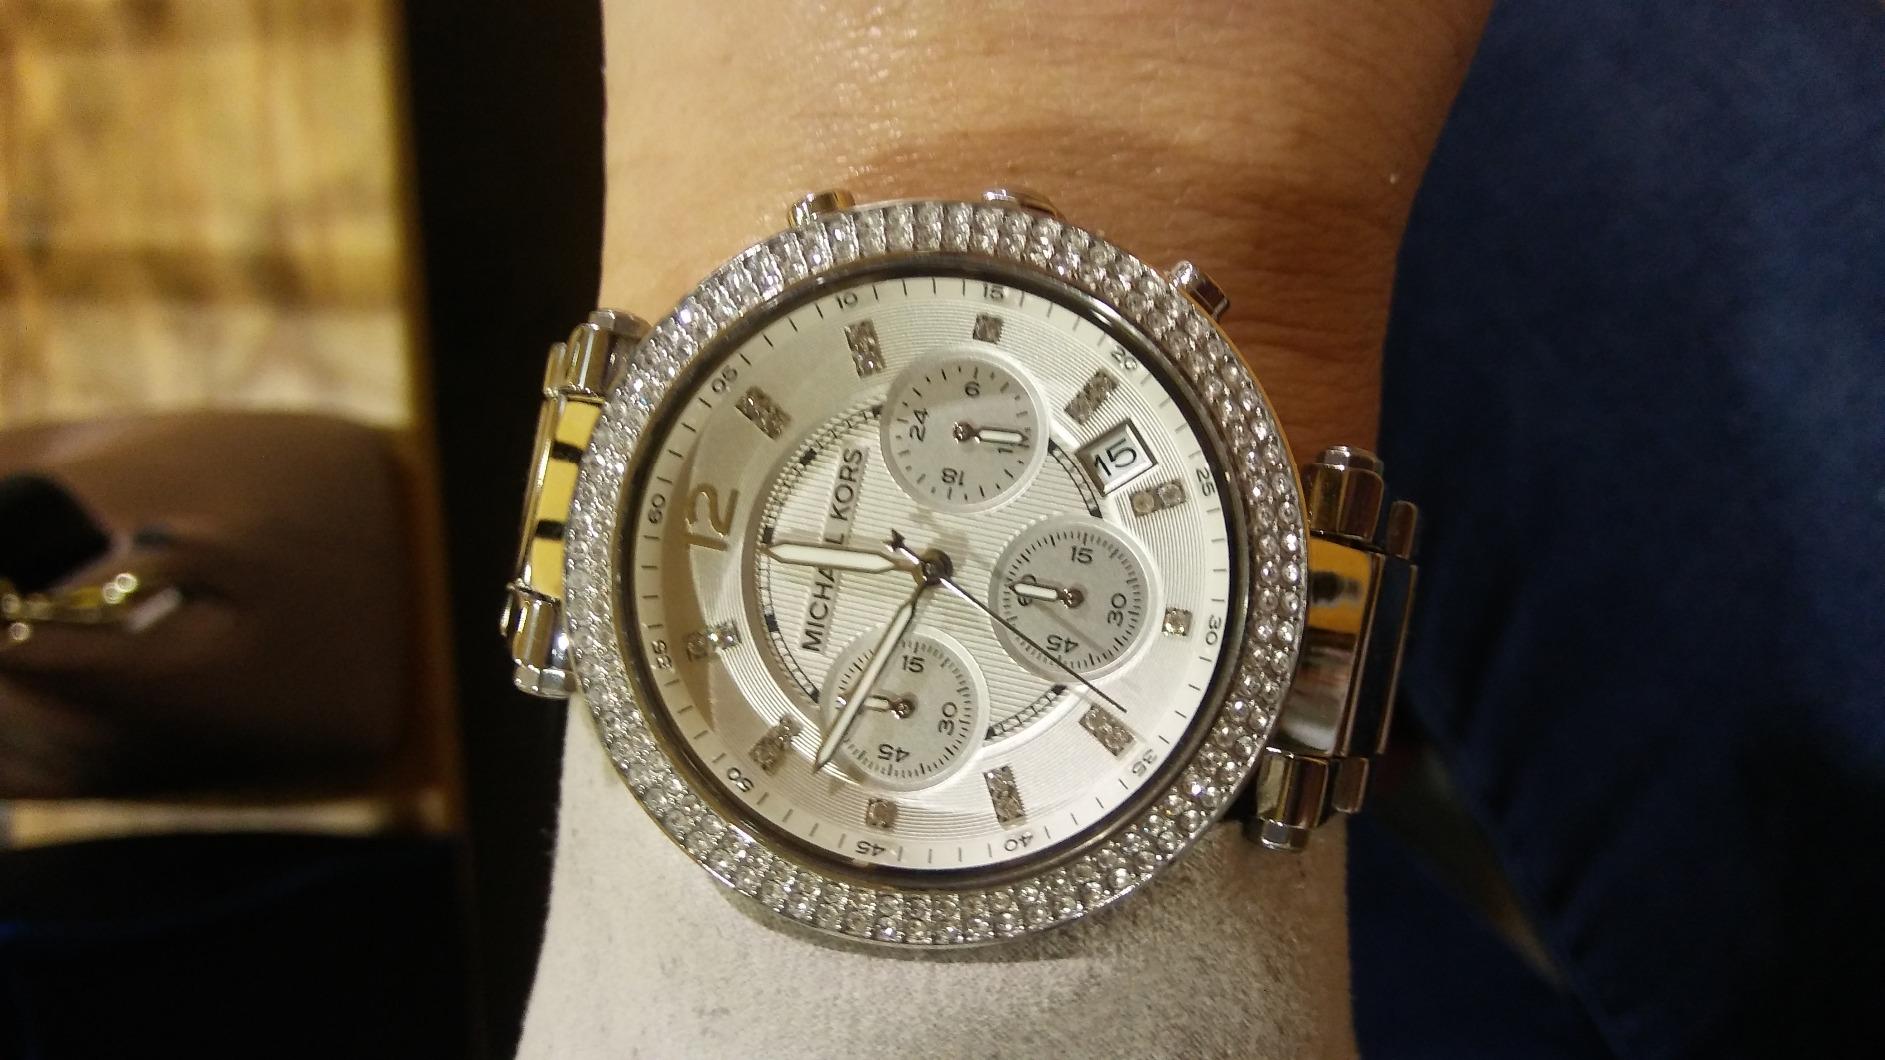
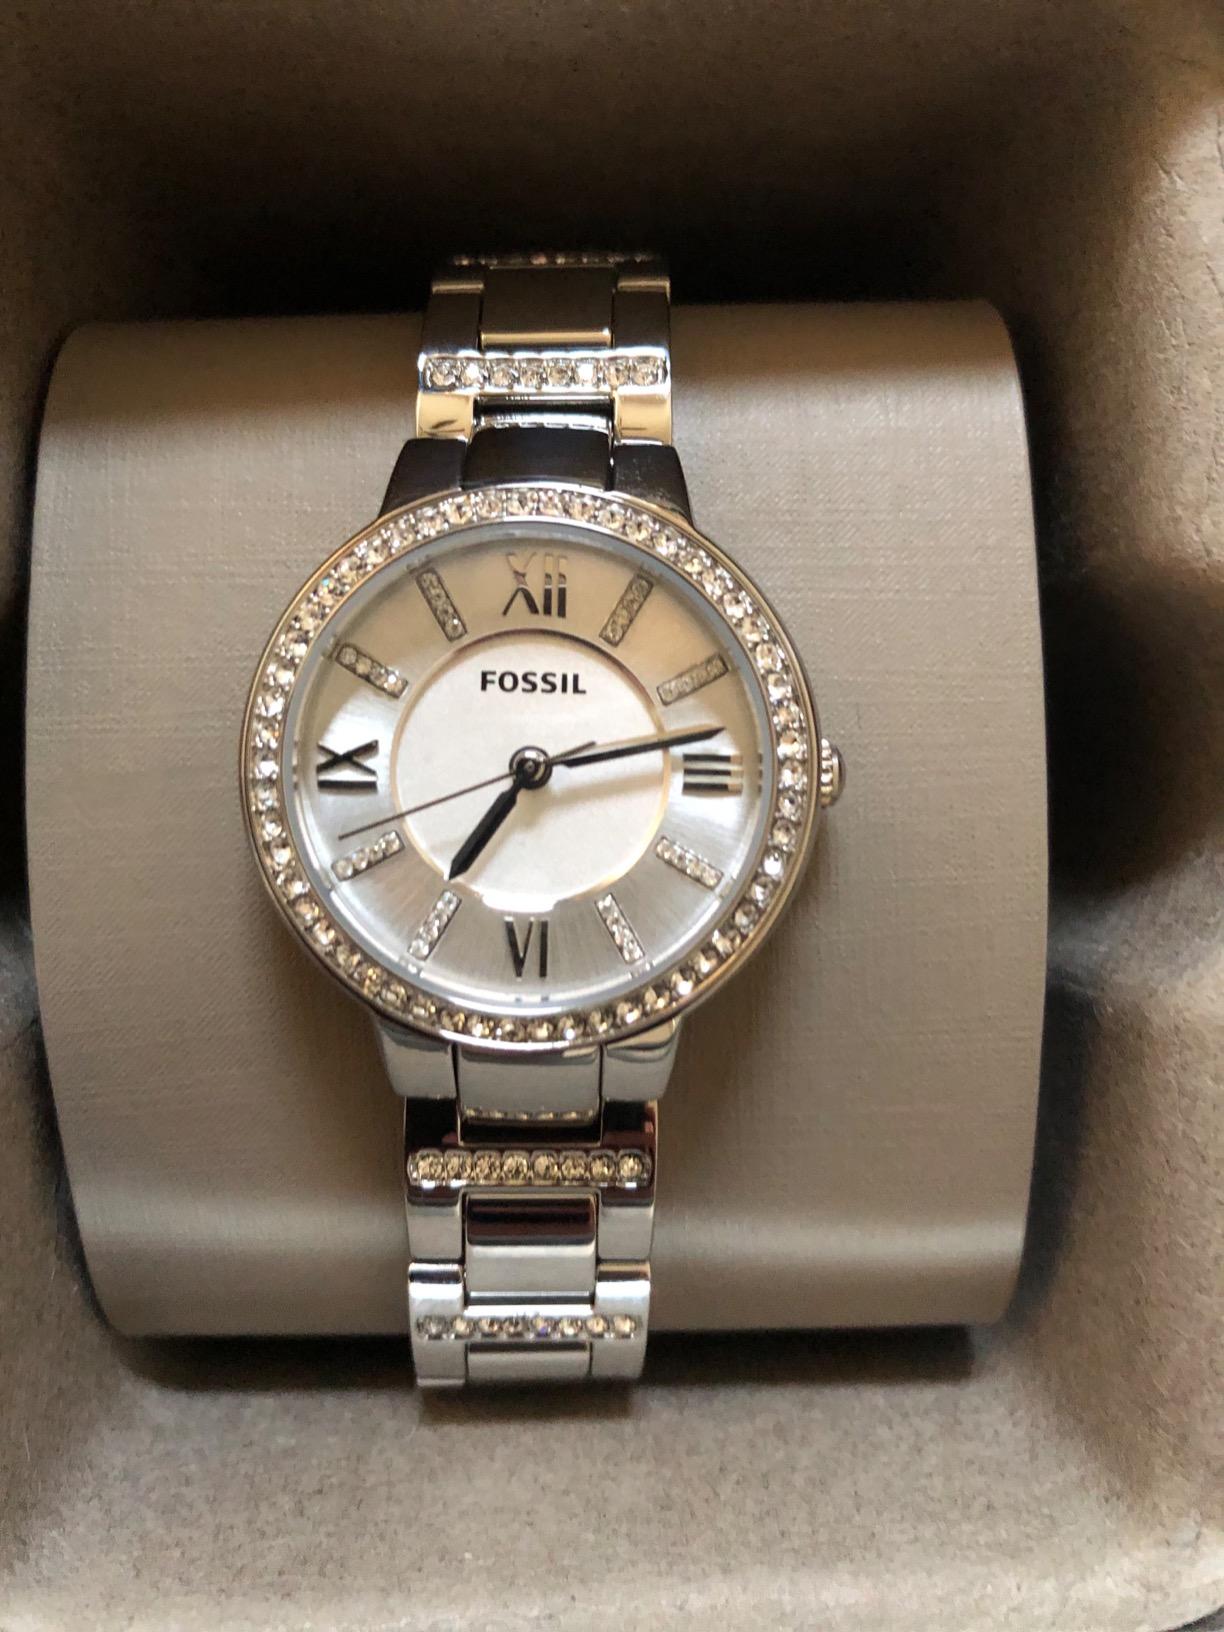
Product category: accessories_watch
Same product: no